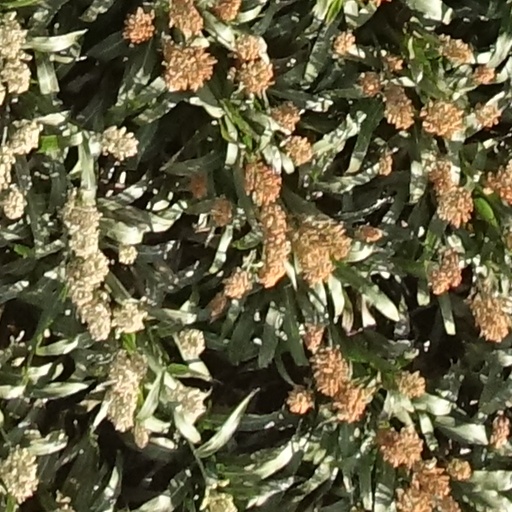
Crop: sorghum